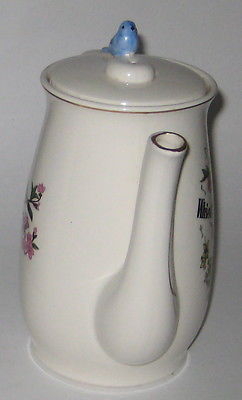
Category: kettle